History of Galicia (Eastern Europe)

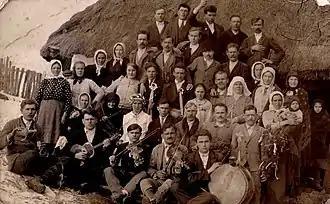
Economic immigrants from Galicia in the Austro-Hungarian Monarchy 1890, modern Prnjavor (today part of Bosnia and Herzegovina).

In 1873, Galicia became "de facto" an autonomous province of Austria-Hungary with Polish and (to a much lesser degree) Ukrainian or Ruthenian as official languages. The Germanisation had been halted and the censorship lifted as well. Galicia formed part of the Austrian part (Cisleithania) of the Dual Monarchy, but the Galicia Diet and provincial administration had extensive privileges and prerogatives, especially in education, culture, and local affairs.